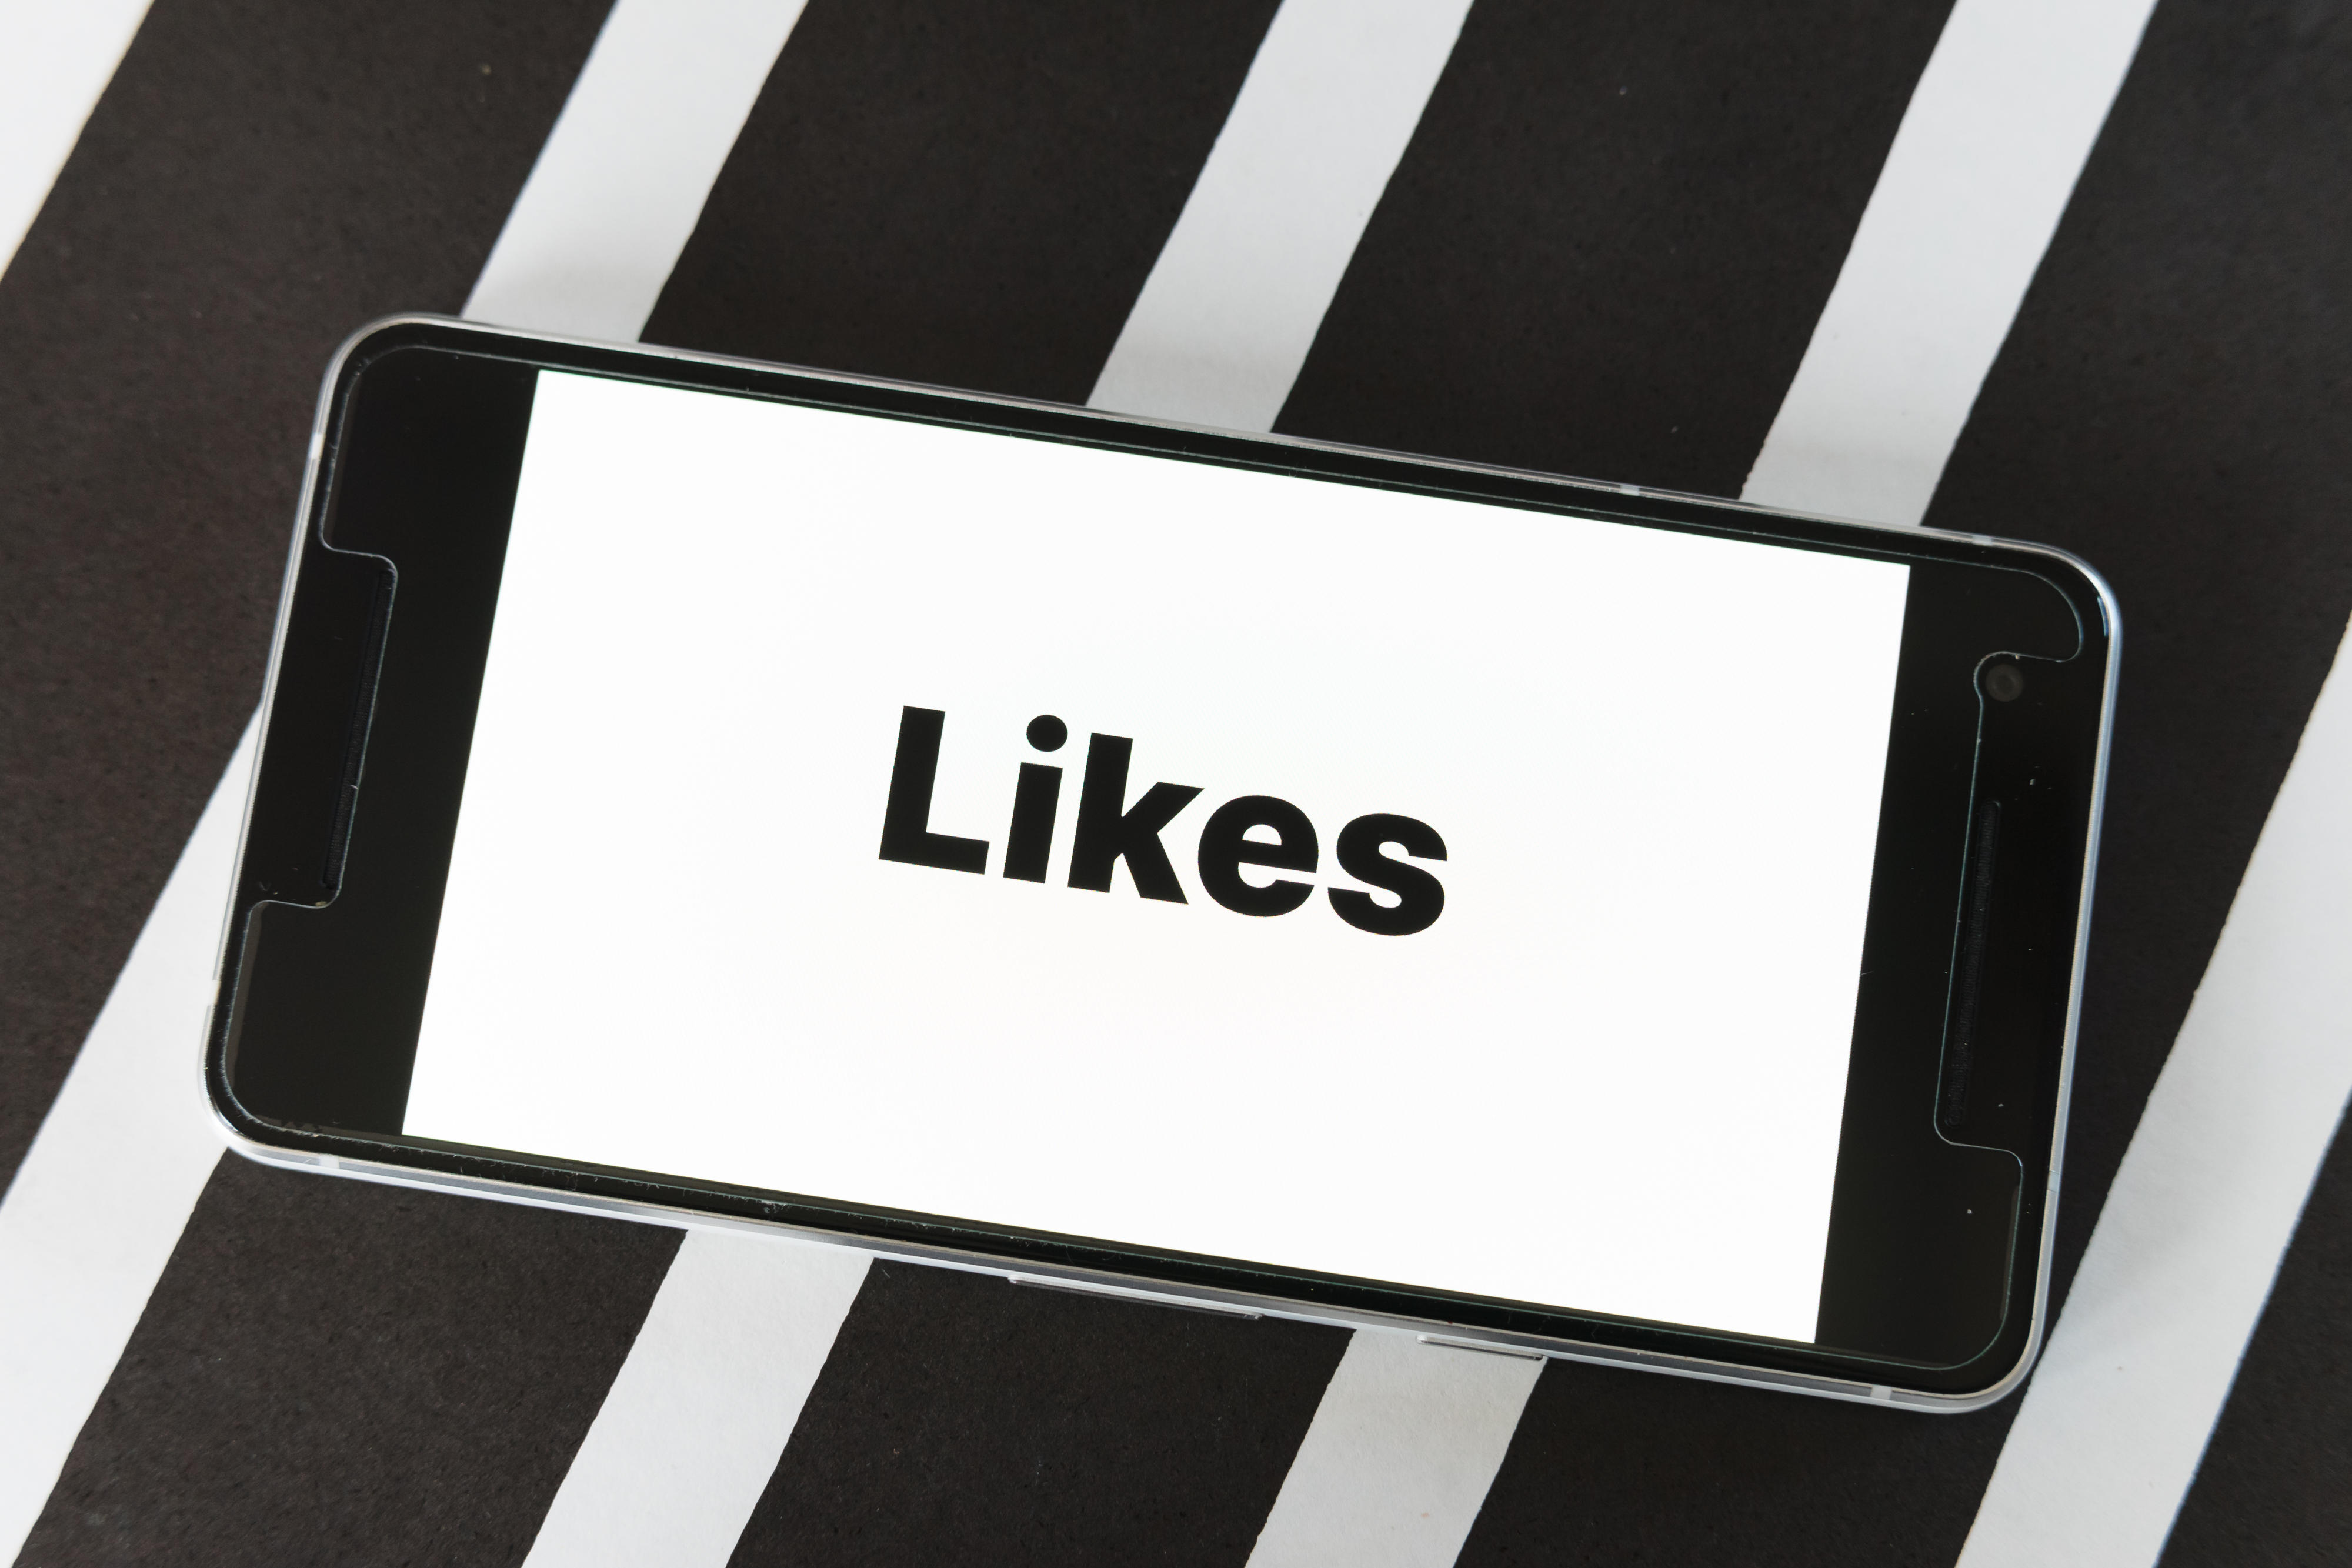
mockup, screen, smartphone, website, blog, word, likes, count, social, media, pressure, influence, white, black, black and white, technology, font, electronic device, Material property, photography, brand, logo, style, games